Nineteenth Amendment to the United States Constitution

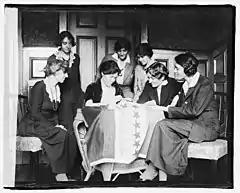
Sewing stars on a suffrage flag.

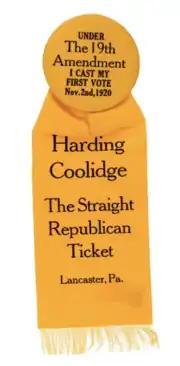

Congress proposed the Nineteenth Amendment on June 4, 1919, and the following states ratified the amendment.